Eastwick Park

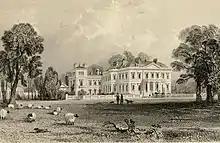
Eastwick Park, mid-19th century when owned by David Barclay

Eastwick Park, also Eastwich Park, at Great Bookham in Surrey, England (for the period 1726–1958) was the family seat of the Howards of Effingham for about seventy years.